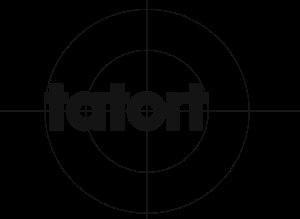
Cette page recense la liste des épisodes de la série télévisée allemande Tatort.